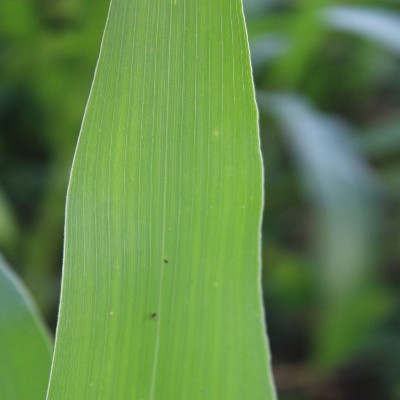
Crop: Maize
Condition: healthy